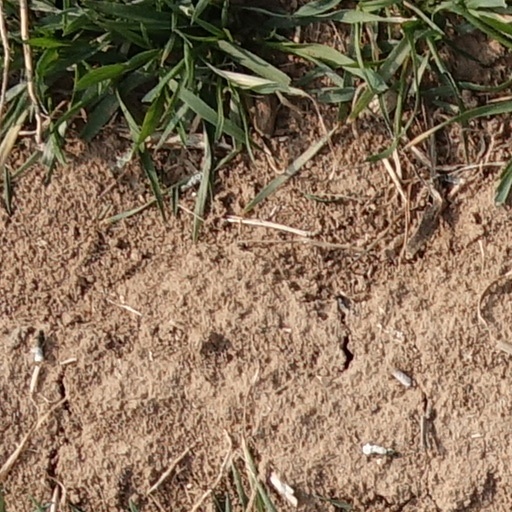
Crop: wheat